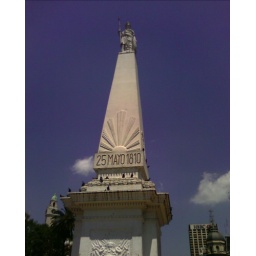
This is the &amp;quot;pyramid&amp;quot; in the center of Plaza De Mayo. Beautiful blue sky and warm days.